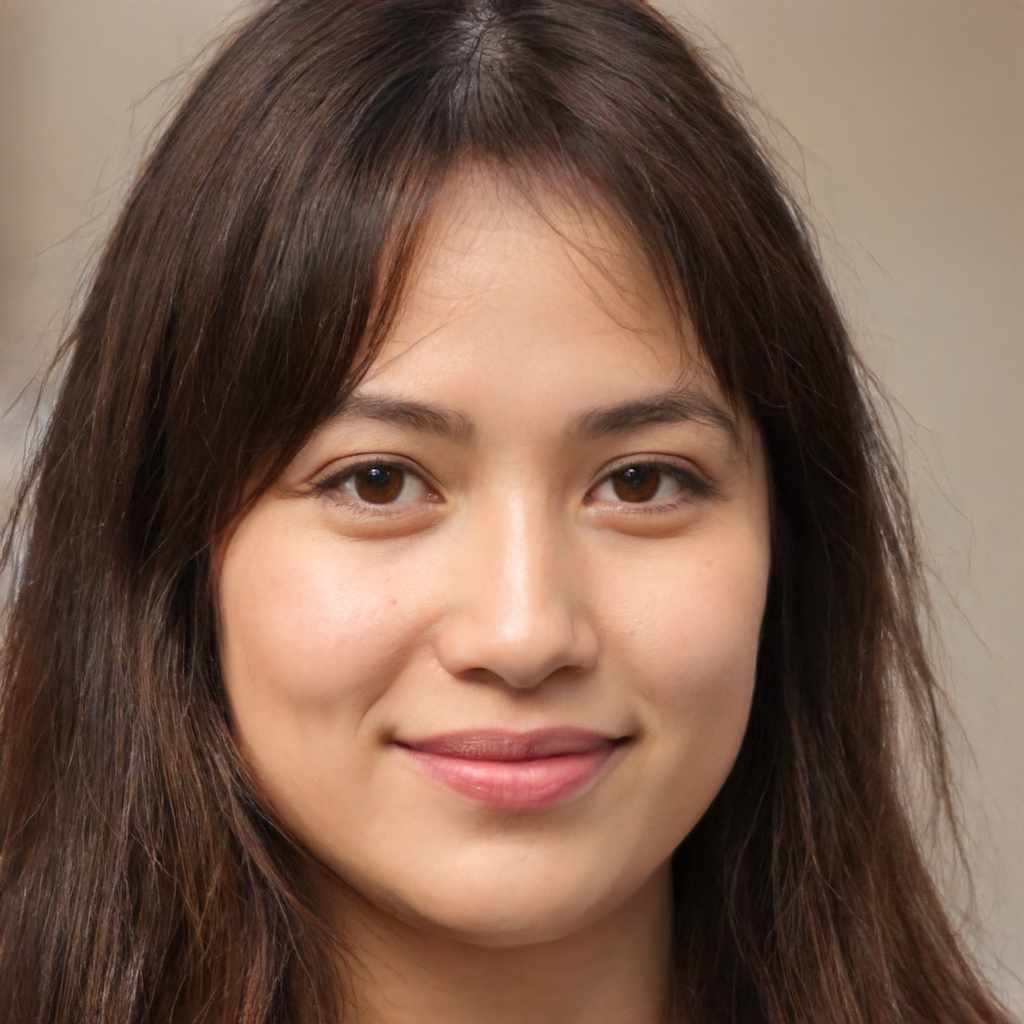
Gender: Female